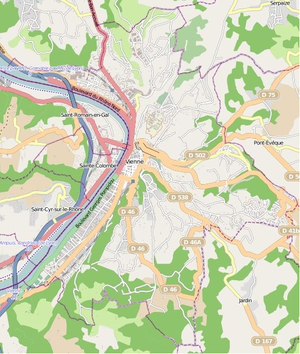
Carte de la Vienne, Isère This map of Vienne was created from OpenStreetMap project data, collected by the community. This map may be incomplete, and may contain errors. Don't rely solely on it for navigation.
Vienne est une commune située au sud-est de la France, au confluent du Rhône et de la Gère, en région Auvergne-Rhône-Alpes dans le département de l'Isère. Elle est avec La Tour-du-Pin, l'une des deux sous-préfectures du département.
La gare de Vienne est une gare ferroviaire française de la ligne de Paris-Lyon à Marseille-Saint-Charles située sur le territoire de la commune de Vienne, sous-préfecture du département de l'Isère, en région Auvergne-Rhône-Alpes.
La place des Allobrogres et le jardin du 8-Mai-1945 constituent le Champ de Mars de Vienne. Ils sont situés au sud du centre-ville, vers la gare de Vienne, non loin du musée archéologique Saint-Pierre.
La maison de Thalie est une domus édifiée au IIᵉ siècle sur l'actuelle commune de Sainte-Colombe dans le département du Rhône.
Le centre-ville de Vienne est l'un des quartiers les plus anciens de Vienne. Il est divisé en trois quartiers : le centre ancien, la Pyramide et Saint-Martin.